Thousand Foot Krutch

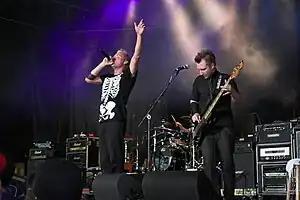
Thousand Foot Krutch in June 2009. From left to right: Trevor McNevan and Joel Bruyere.

Thousand Foot Krutch (often abbreviated TFK) is a Canadian Christian rock band formed in Peterborough, Ontario, in 1995. The band has released ten studio albums, two live albums, and three remix albums. The core members consist of founding member Trevor McNevan (vocals, guitar), Steve Augustine (drums), and Joel Bruyere (bass, backing vocals).